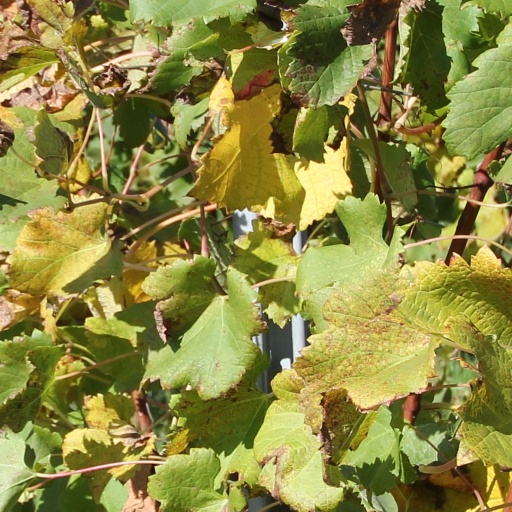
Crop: grape